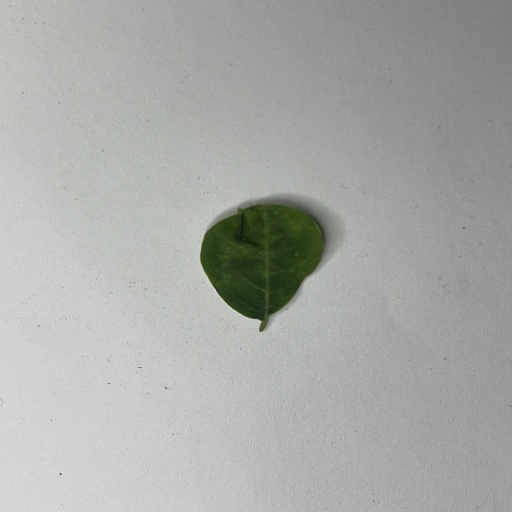
Species: Sojina
Leaf condition: Bacterial Spot